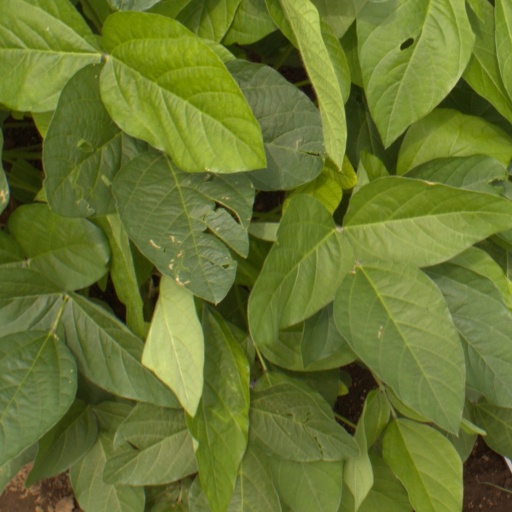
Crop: soybean